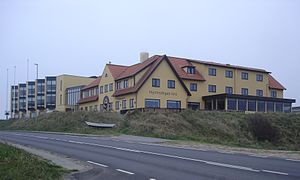
Nymindegab Kro
Nymindegab Kro i november 2014.
Nymindegab Kro set fra nordvest.
Nymindegab Kro er en dansk kro og hotel beliggende i landsbyen Nymindegab i Varde Kommune. Kroen blev kongelig privilegeret landevejskro i 1862, og har siden fungeret som kro.